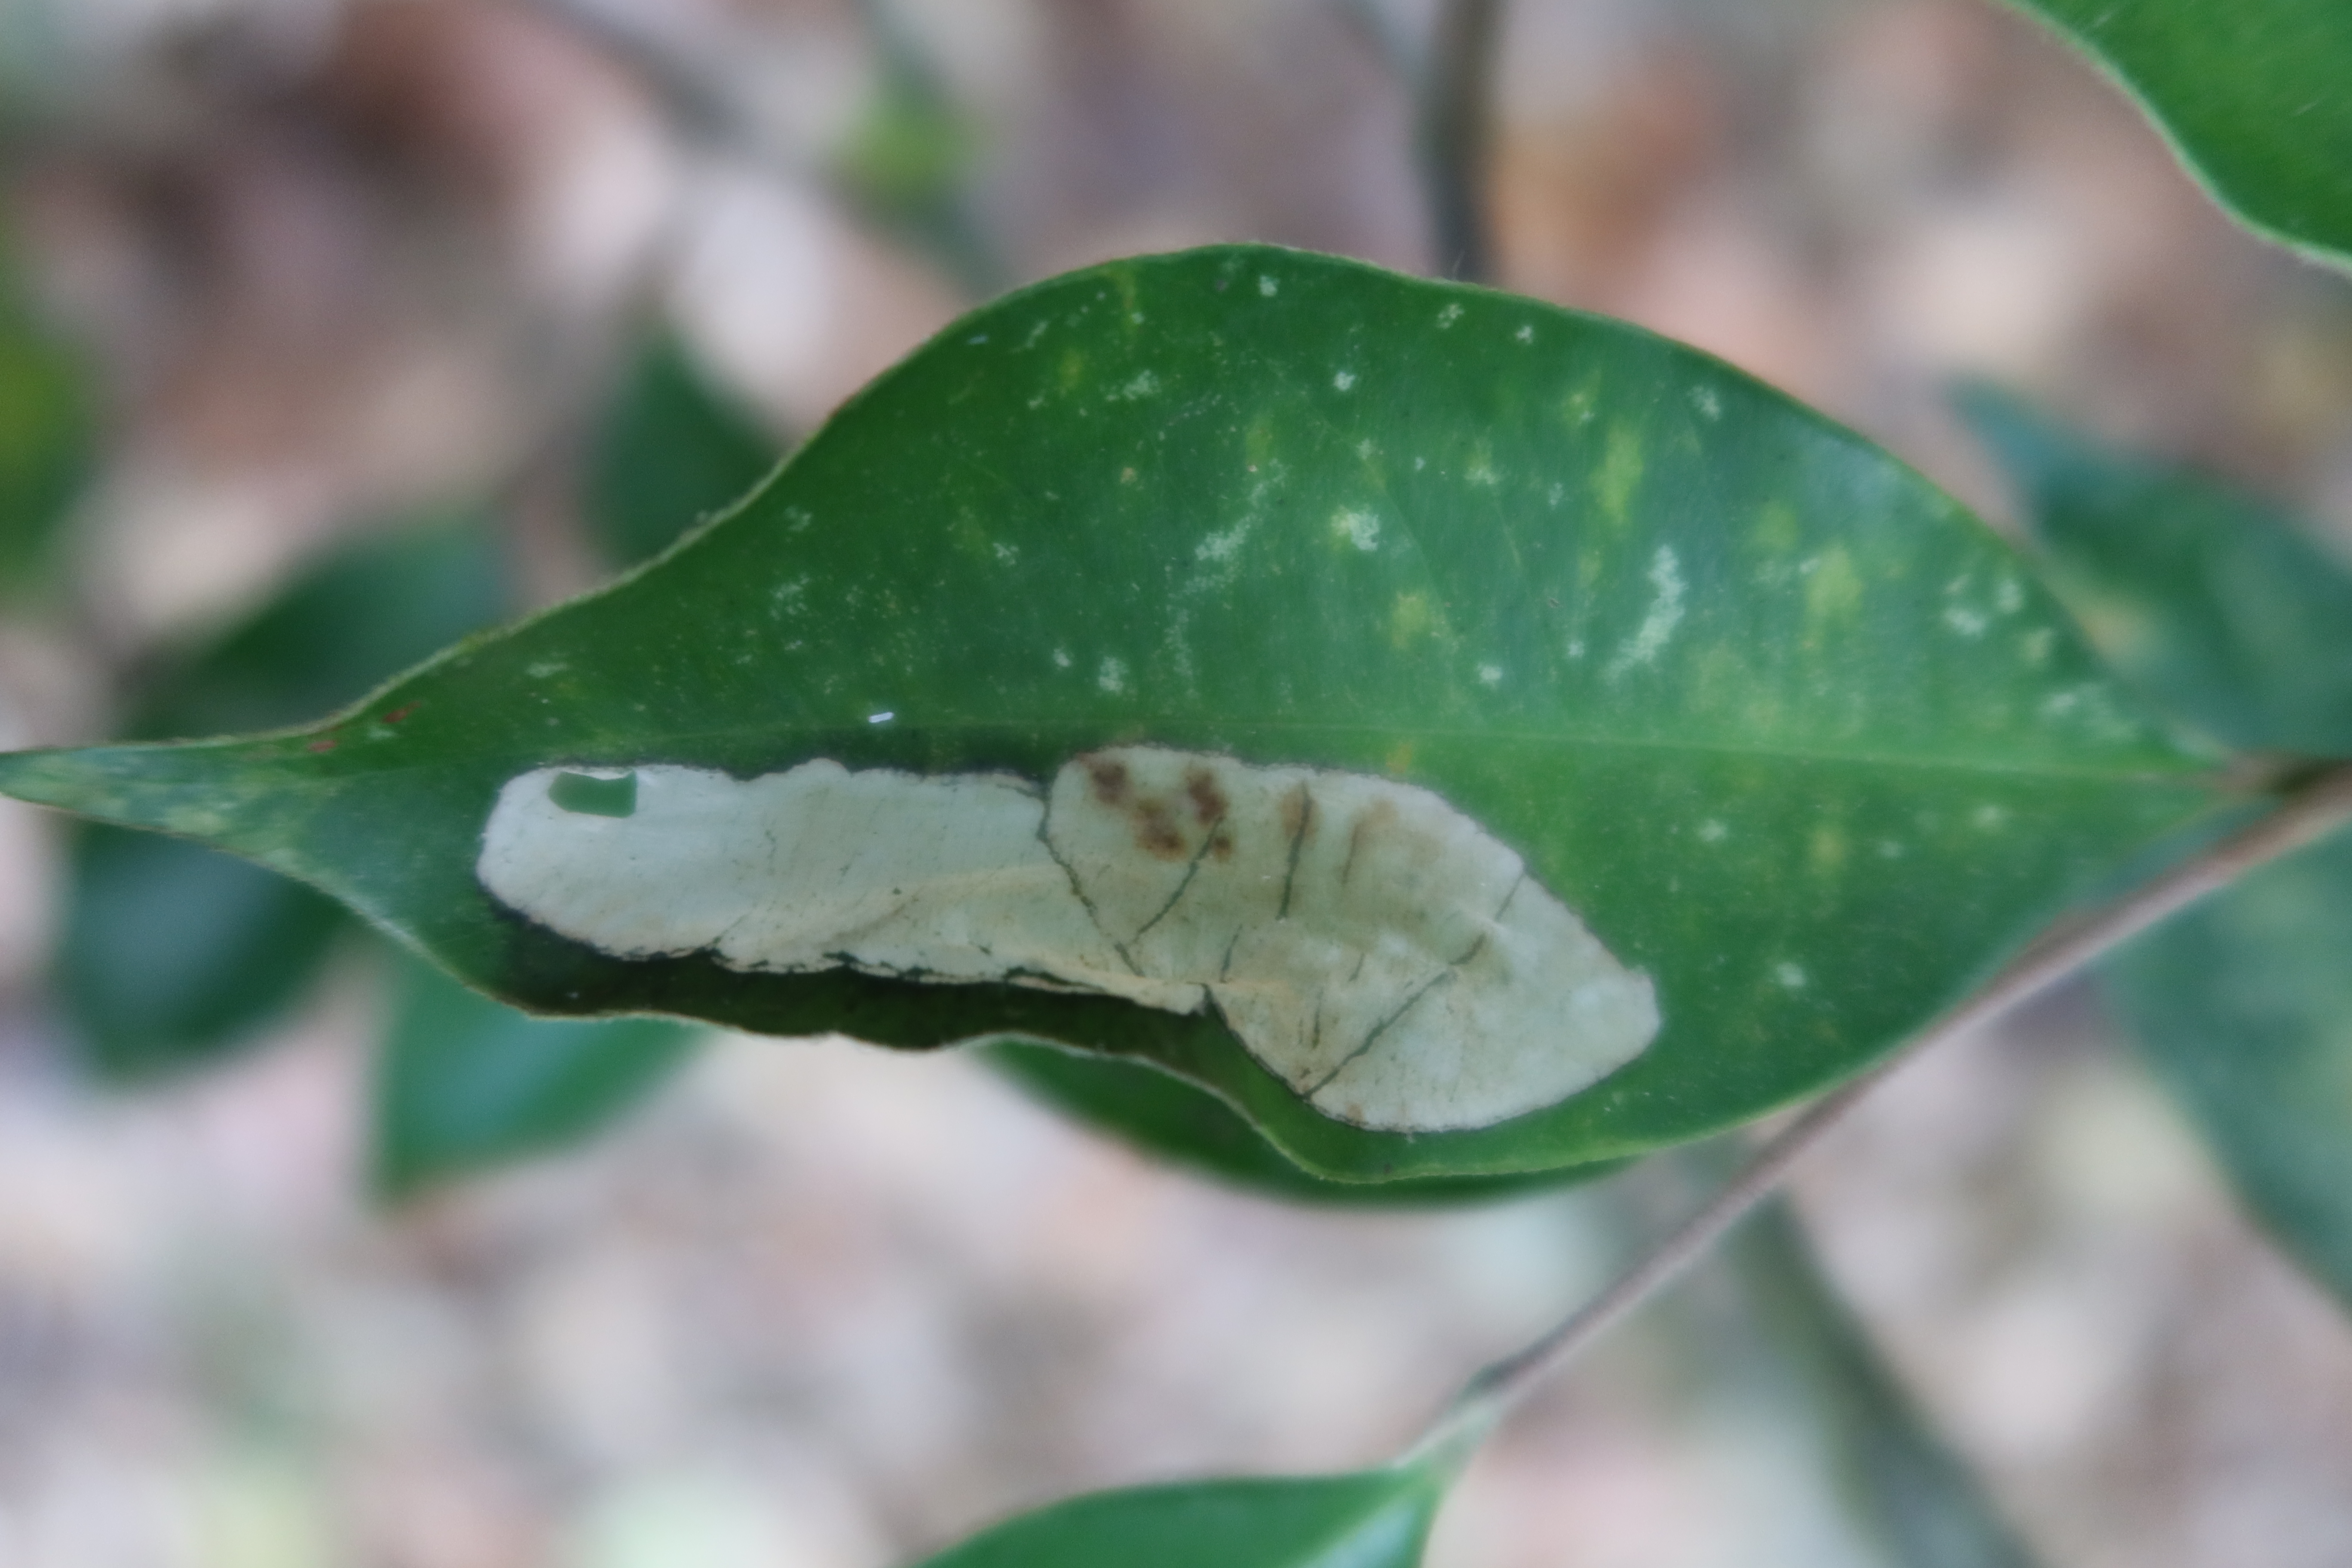
Label: Downy mildew